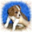
Label: dog